Marguerite Charpentier

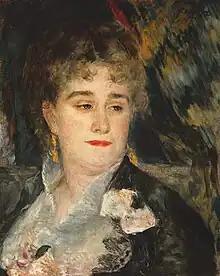
Pierre-Auguste Renoir, "Mme Charpentier", c. 1876.

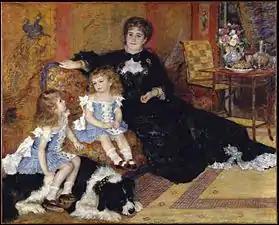
Pierre-Auguste Renoir, "Madame Georges Charpentier and Her Children", 1878. The children in this painting are Georgette and Paul.

Marguerite Charpentier (1 March 1848 – 30 November 1904) was a French salonist and art collector who was one of the earliest champions of the Impressionists, especially Pierre-Auguste Renoir.